Ștefan Vodă District

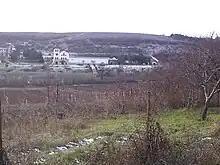
Purcari wine factory

Ștefan Vodă district is located in south-eastern part of the Republic of Moldova. It is bordered by Căușeni District in the northwest, Slobozia District in the northeast, and the state border with Ukraine in the south and east. The landscape is predominantly plain, slightly fractured, the highest altitude around 210–230 m in the western part of district. Minimum altitude 2–5 m in the Lower Nistru Plain. Erosion processes with a low intensity.